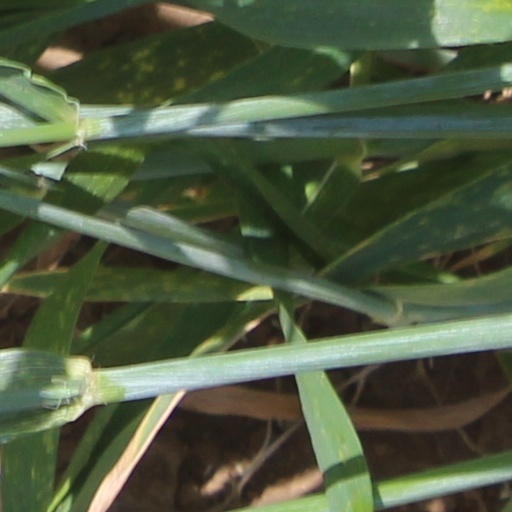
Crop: wheat